Caroline Spencer, Duchess of Marlborough

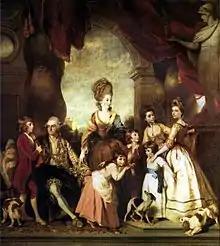
The 4th Duke of Marlborough and his family, by Sir Joshua Reynolds

Caroline Spencer, Duchess of Marlborough (13 January 1743 – 26 November 1811), formerly Lady Caroline Russell, was the wife of George Spencer, 4th Duke of Marlborough.